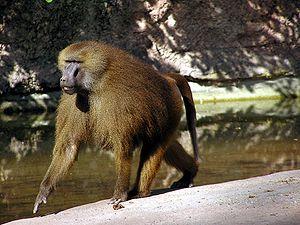
Le Babouin de Guinée est un babouin de la famille des cercopithecidae.